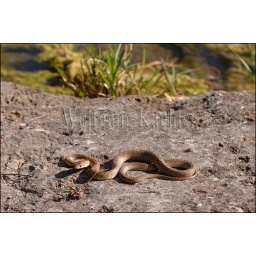
Usa, texas, hill country near hunt, western coachwhip snake warming up on rock